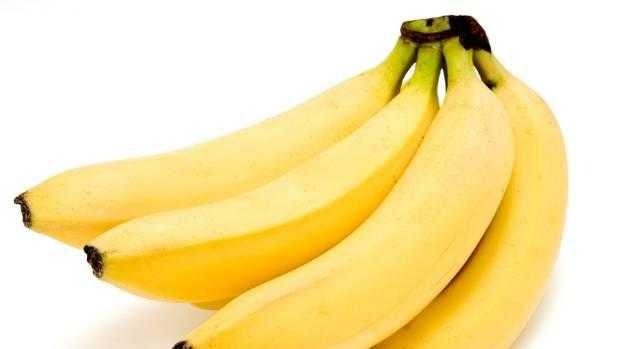
Label: Banana